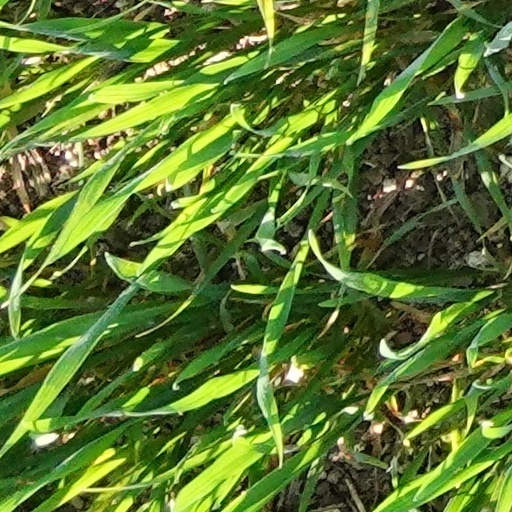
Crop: wheat